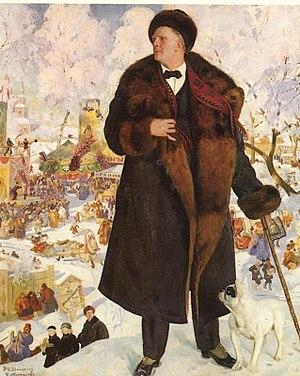
Le Portrait de Chaliapine ou Portrait de Fédor Chaliapine est un tableau du peintre russe Boris Koustodiev, réalisé en 1922.